Ana Laan

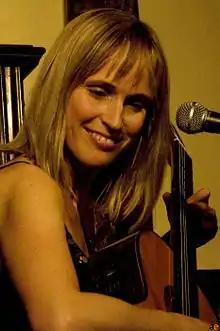
Ana Laan at Libertad 8

Ana Serrano van der Laan (born 10 February 1967), known professionally as Ana Laan, is a singer-songwriter born in Madrid, Spain. She composes in English, Spanish and Swedish, with a smattering of French.